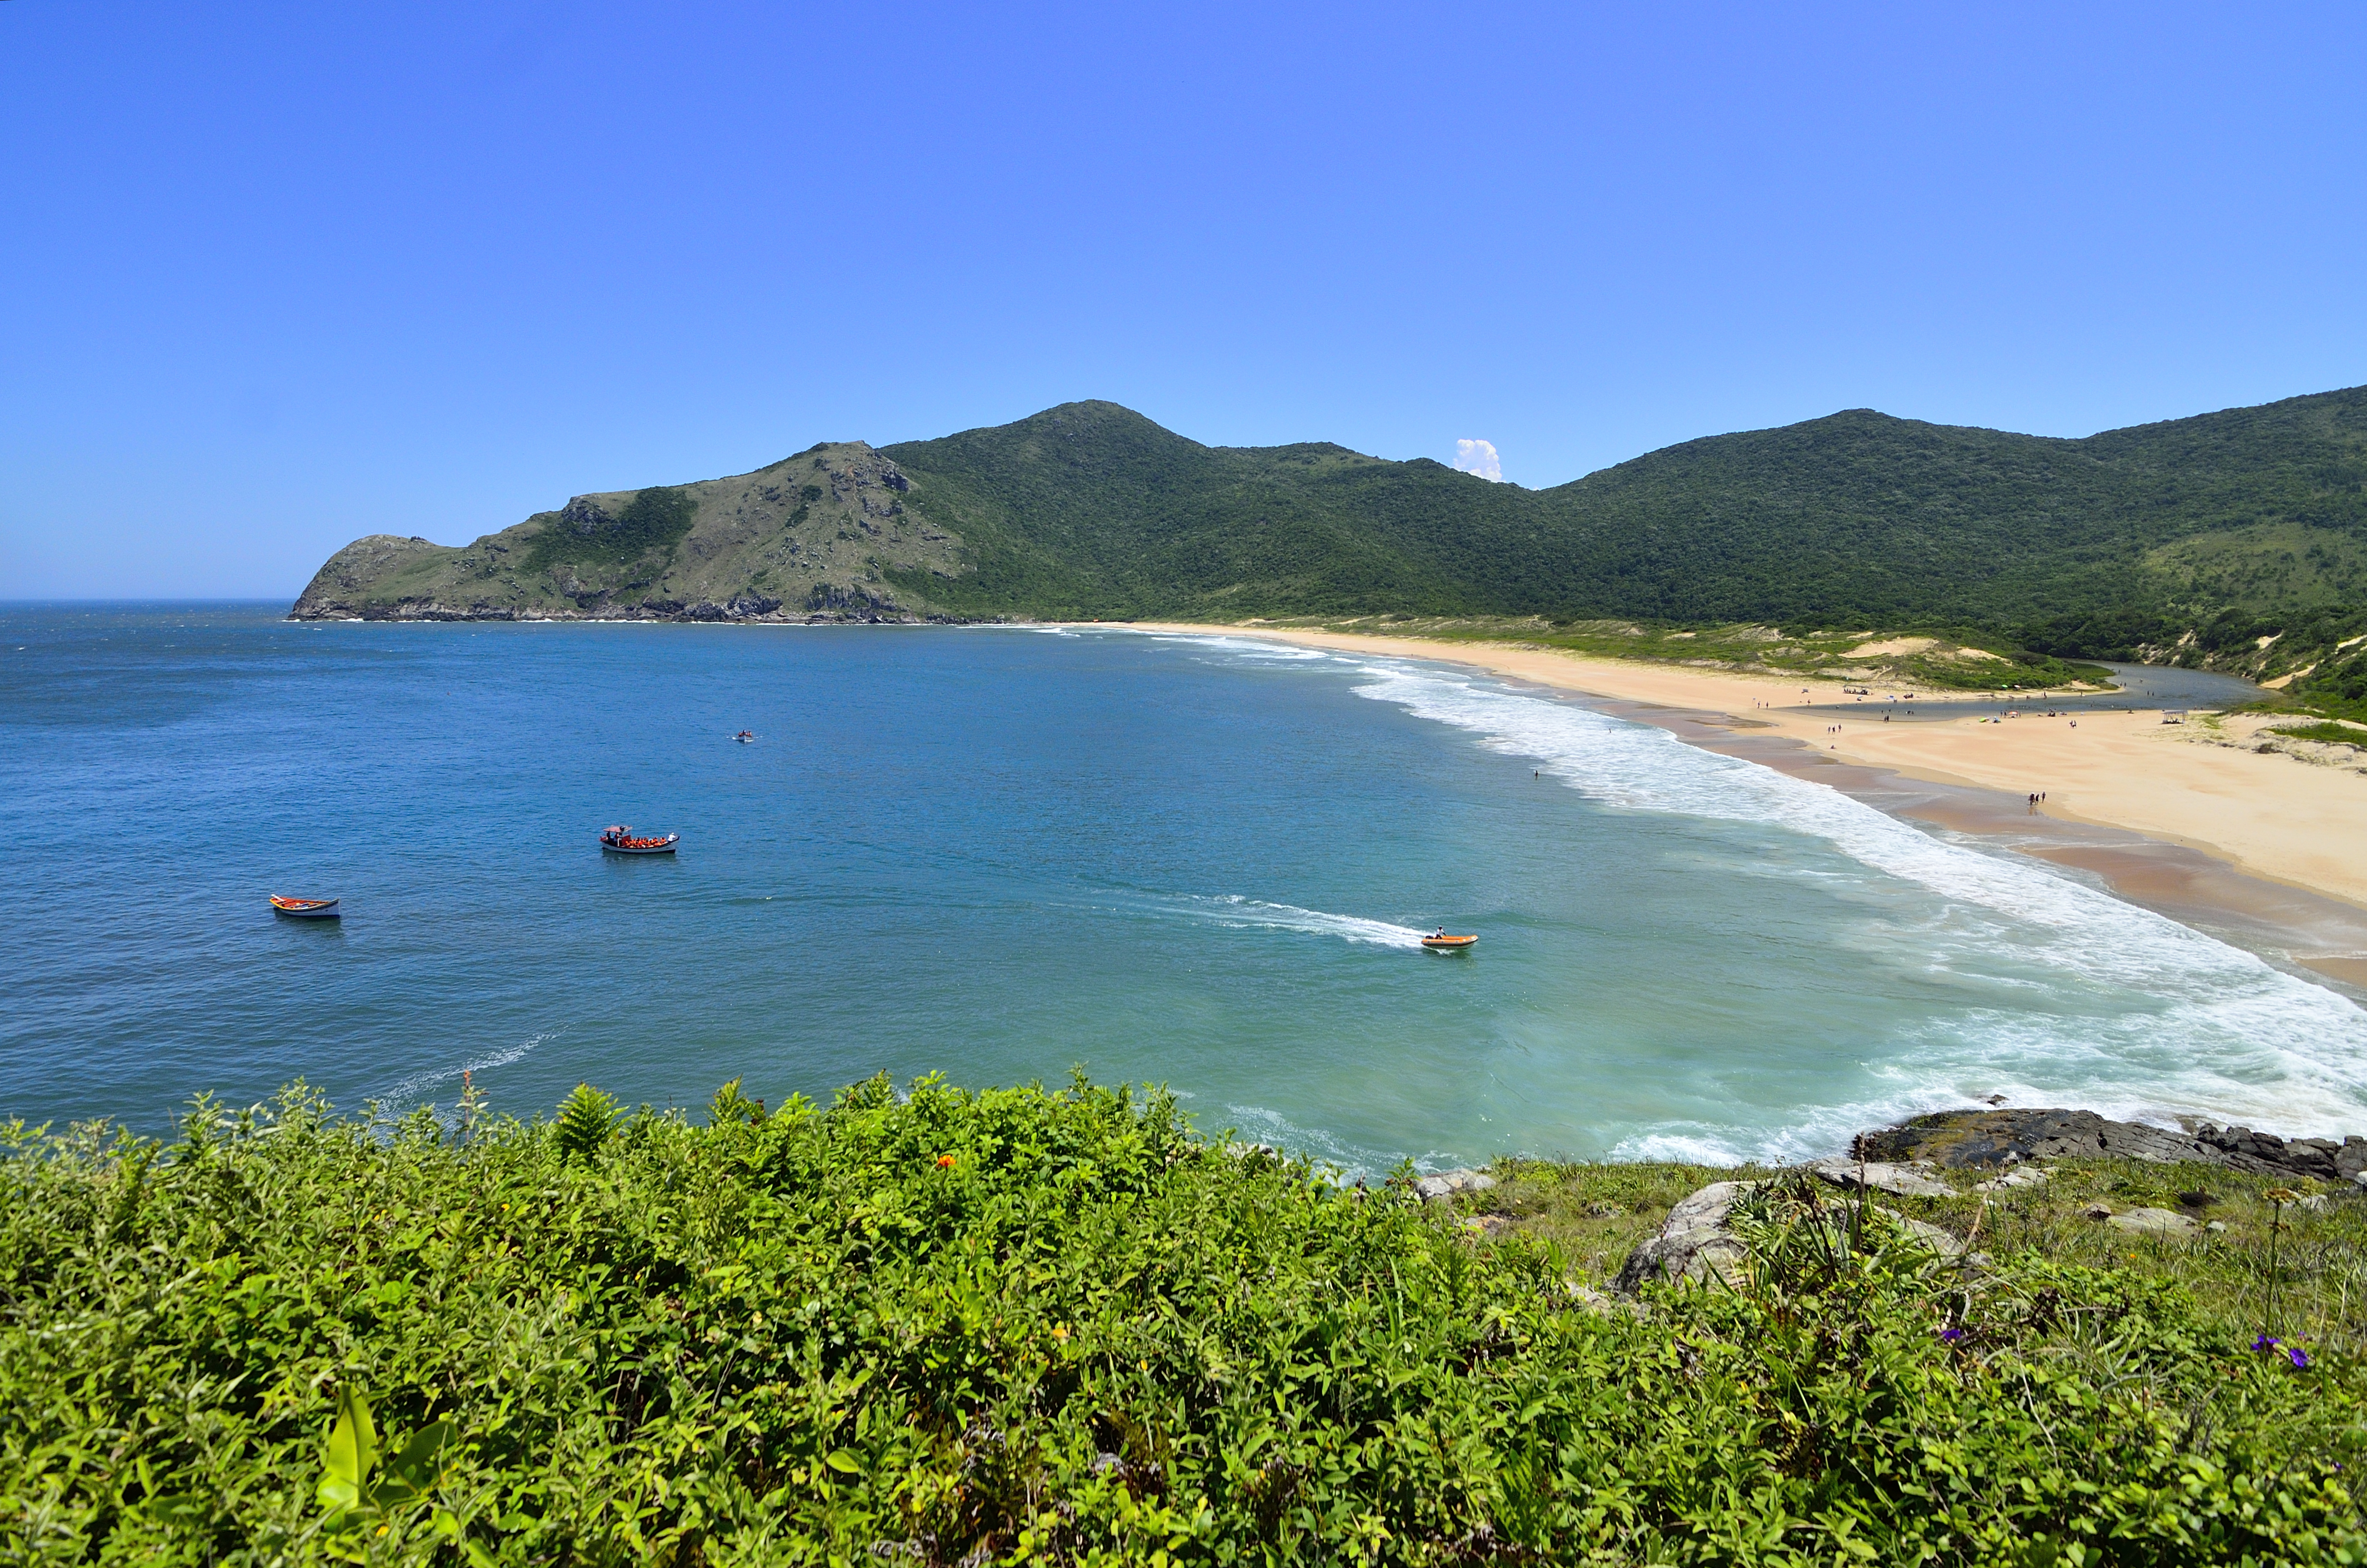
beach, sea, coast, ocean, shore, vacation, cliff, cove, lagoon, bay, island, terrain, body of water, paisaje, praia, da, coroa, morro, trilha, lagoinhadoleste, lagoinha, tropics, cape, islet, landform, geographical feature